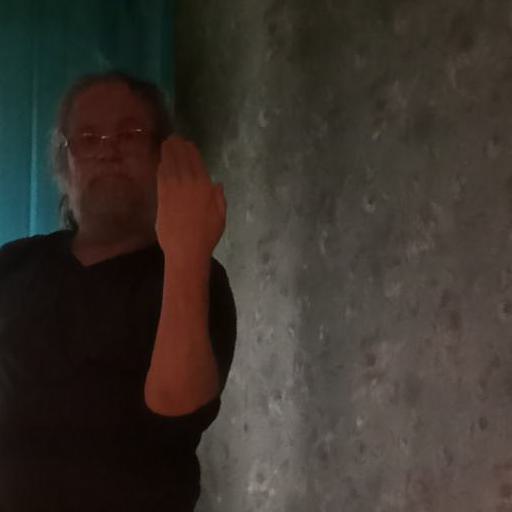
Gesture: stop_inverted